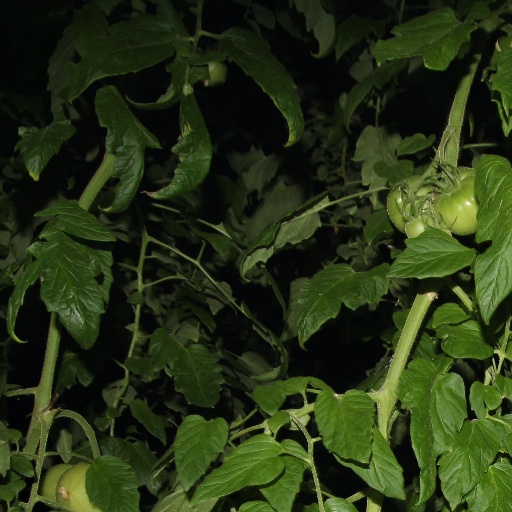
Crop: tomato